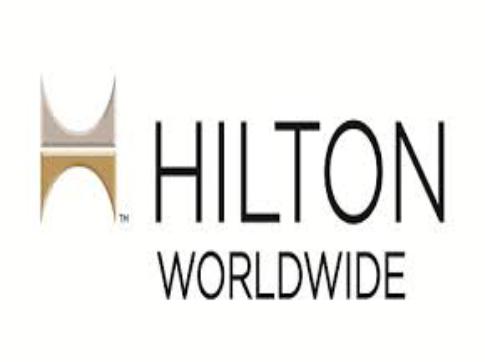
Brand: Hilton Worldwide-2
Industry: Others